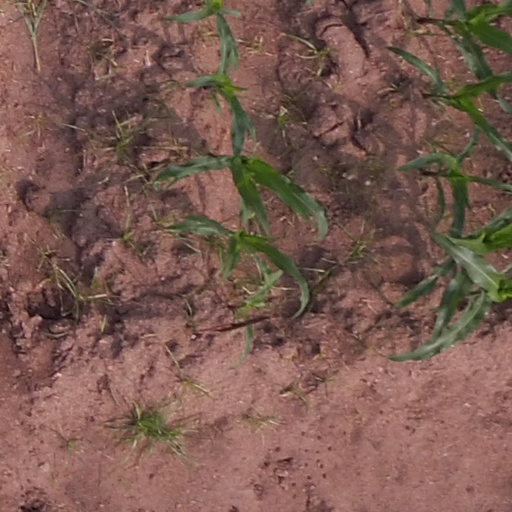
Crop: maize; corn